Electronics in rock music

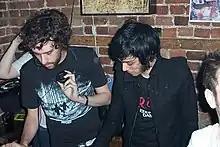
Gaspard Augé and Xavier de Rosnay of Justice in 2007

In the 90s many electronic acts applied rock sensibilities to their music in a genre which became known as big beat. It fused "old-school party breakbeats" with diverse samples, in a way that was reminiscent of Old school hip hop. Big beat was criticised for dumbing down the electronica wave of the late 1990s. This sound was popularised by British acts such as Fatboy Slim, The Prodigy and The Chemical Brothers and from the US The Crystal Method, Überzone and Lunatic Calm.